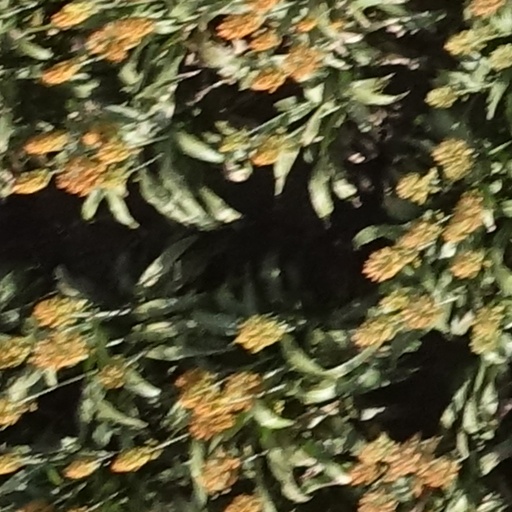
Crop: sorghum